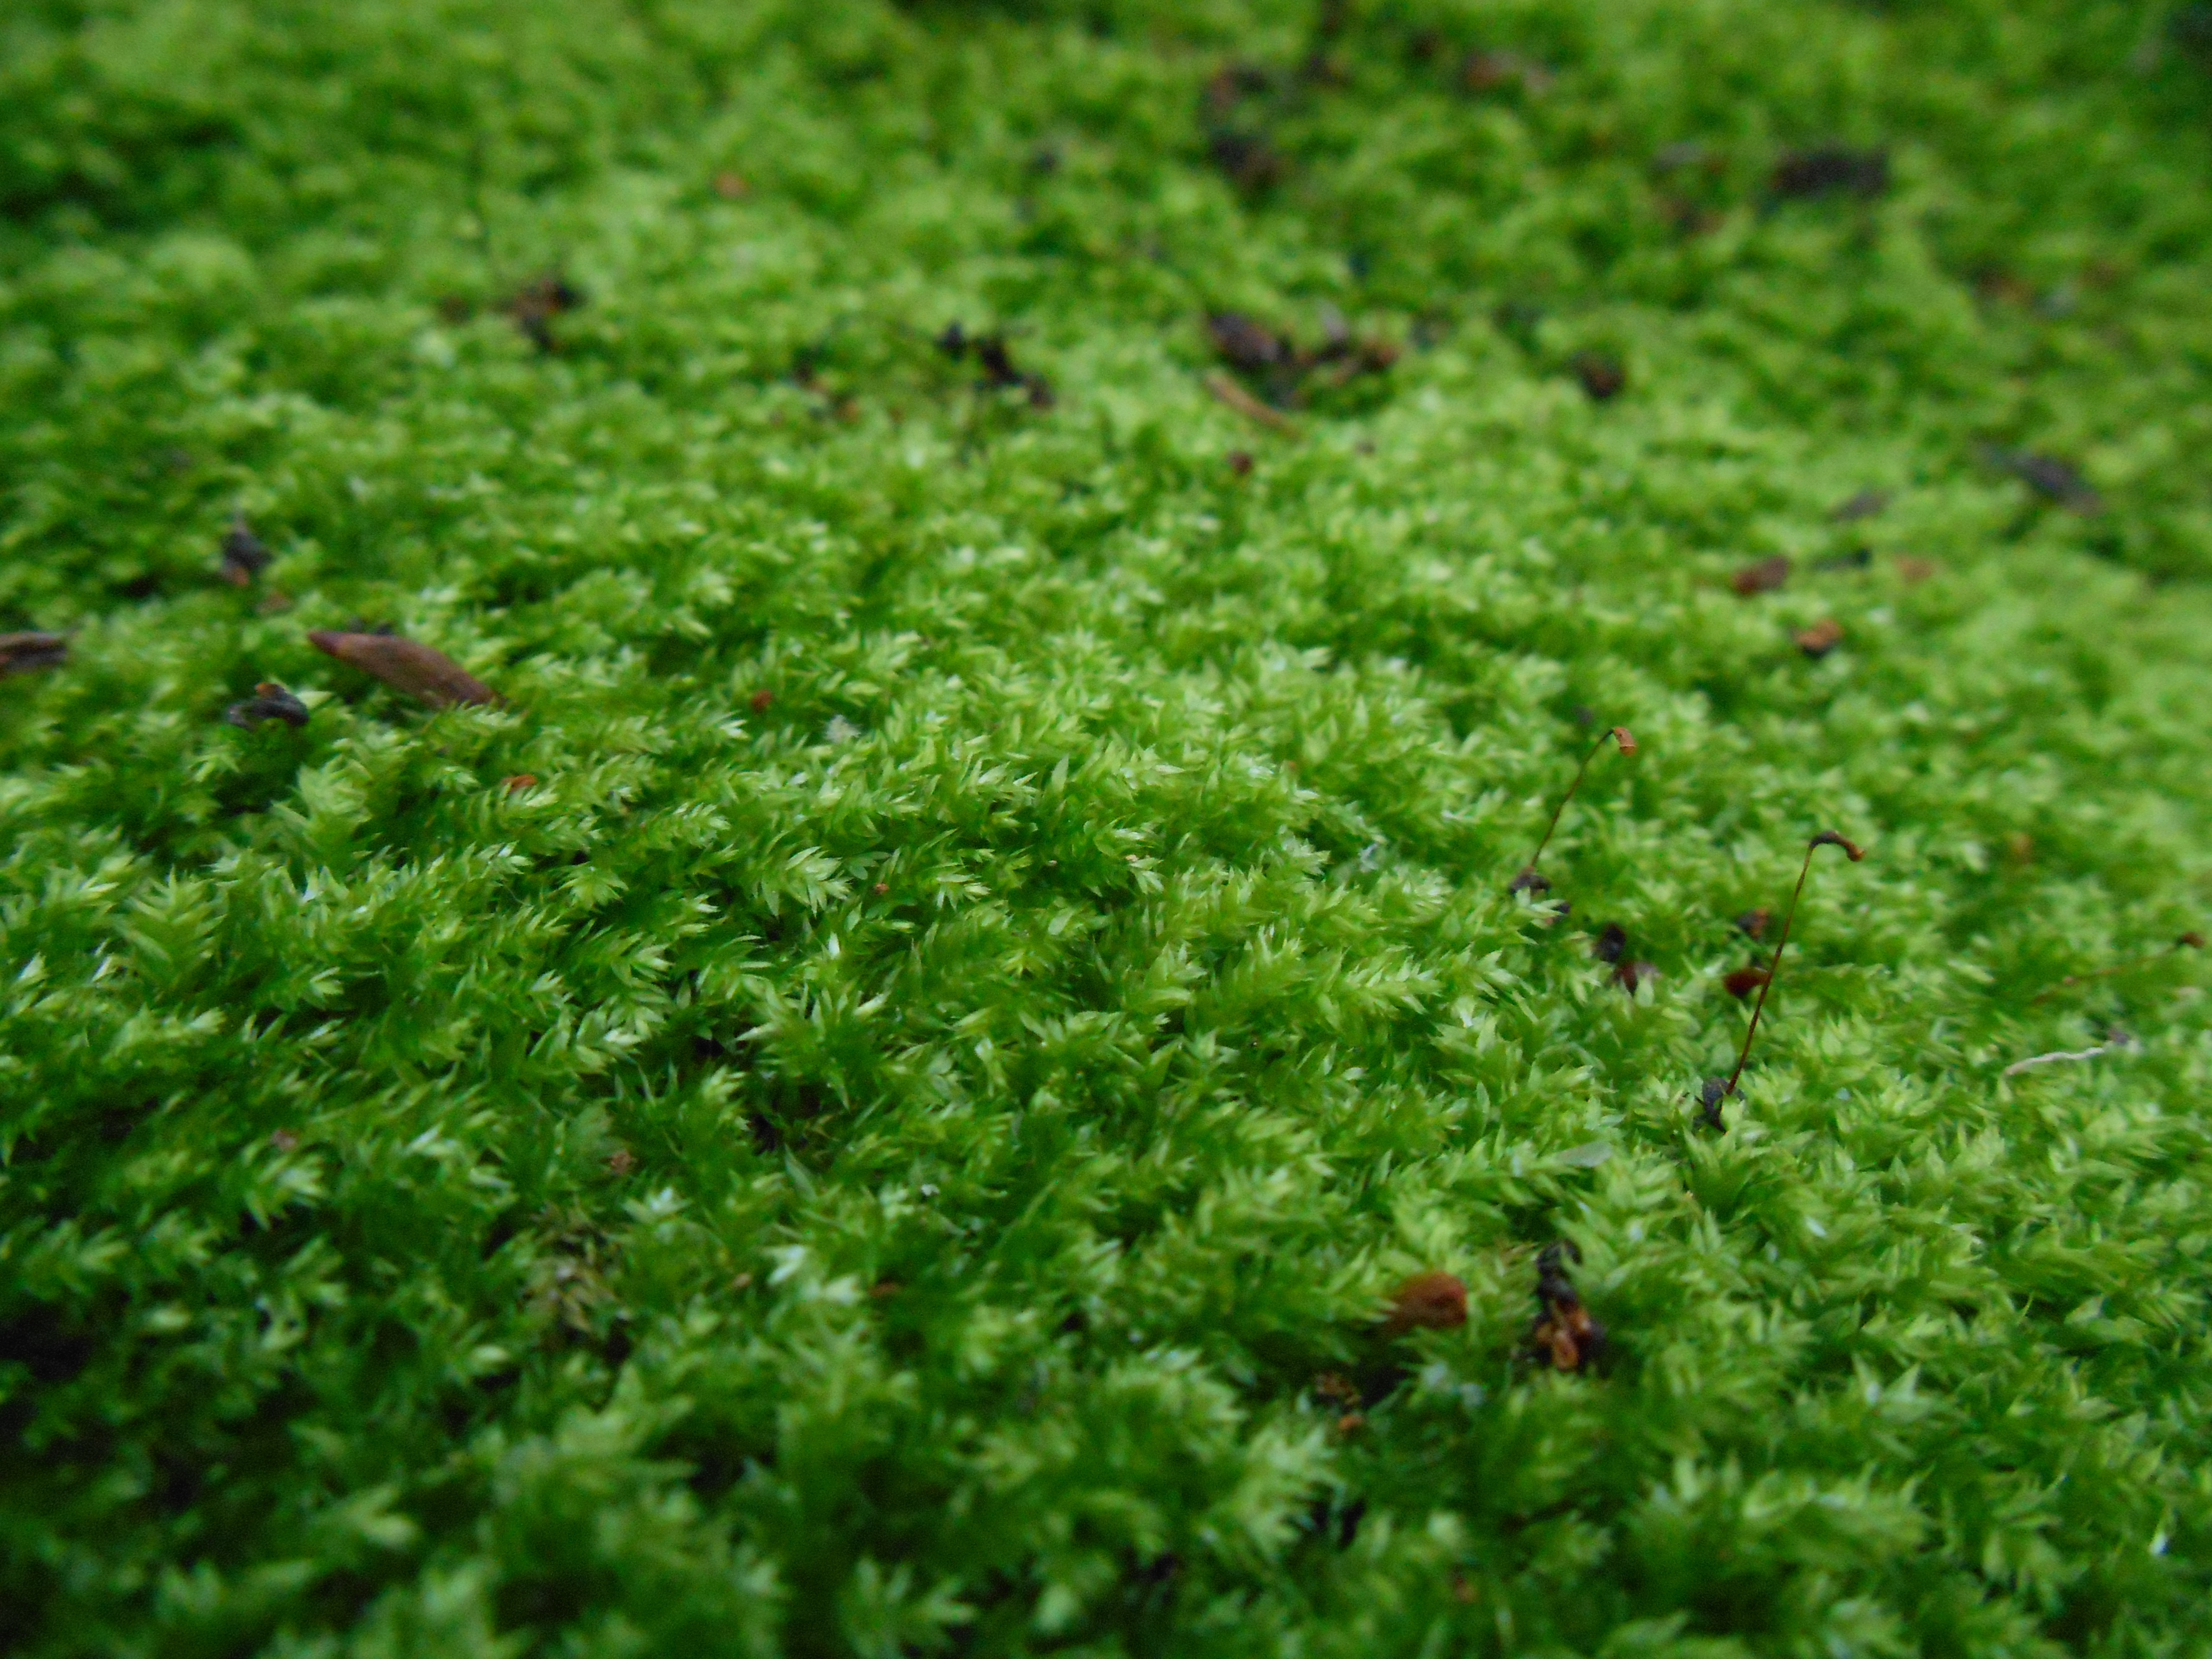
nature, grass, plant, lawn, leaf, flower, moss, green, herb, produce, soil, garden, shrub, groundcover, flooring, flowering plant, artificial turf, green algae, grass family, land plant, non vascular land plant